Ligaya Fernando-Amilbangsa

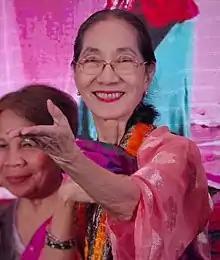
Fernando-Amilbangsa in 2019

Ligaya Fernando-Amilbangsa is a Filipino dancer and academic known for her studies and promotion of the "pangalay" dance tradition of the southern Philippines and is a recipient of the Ramon Magsaysay Award.